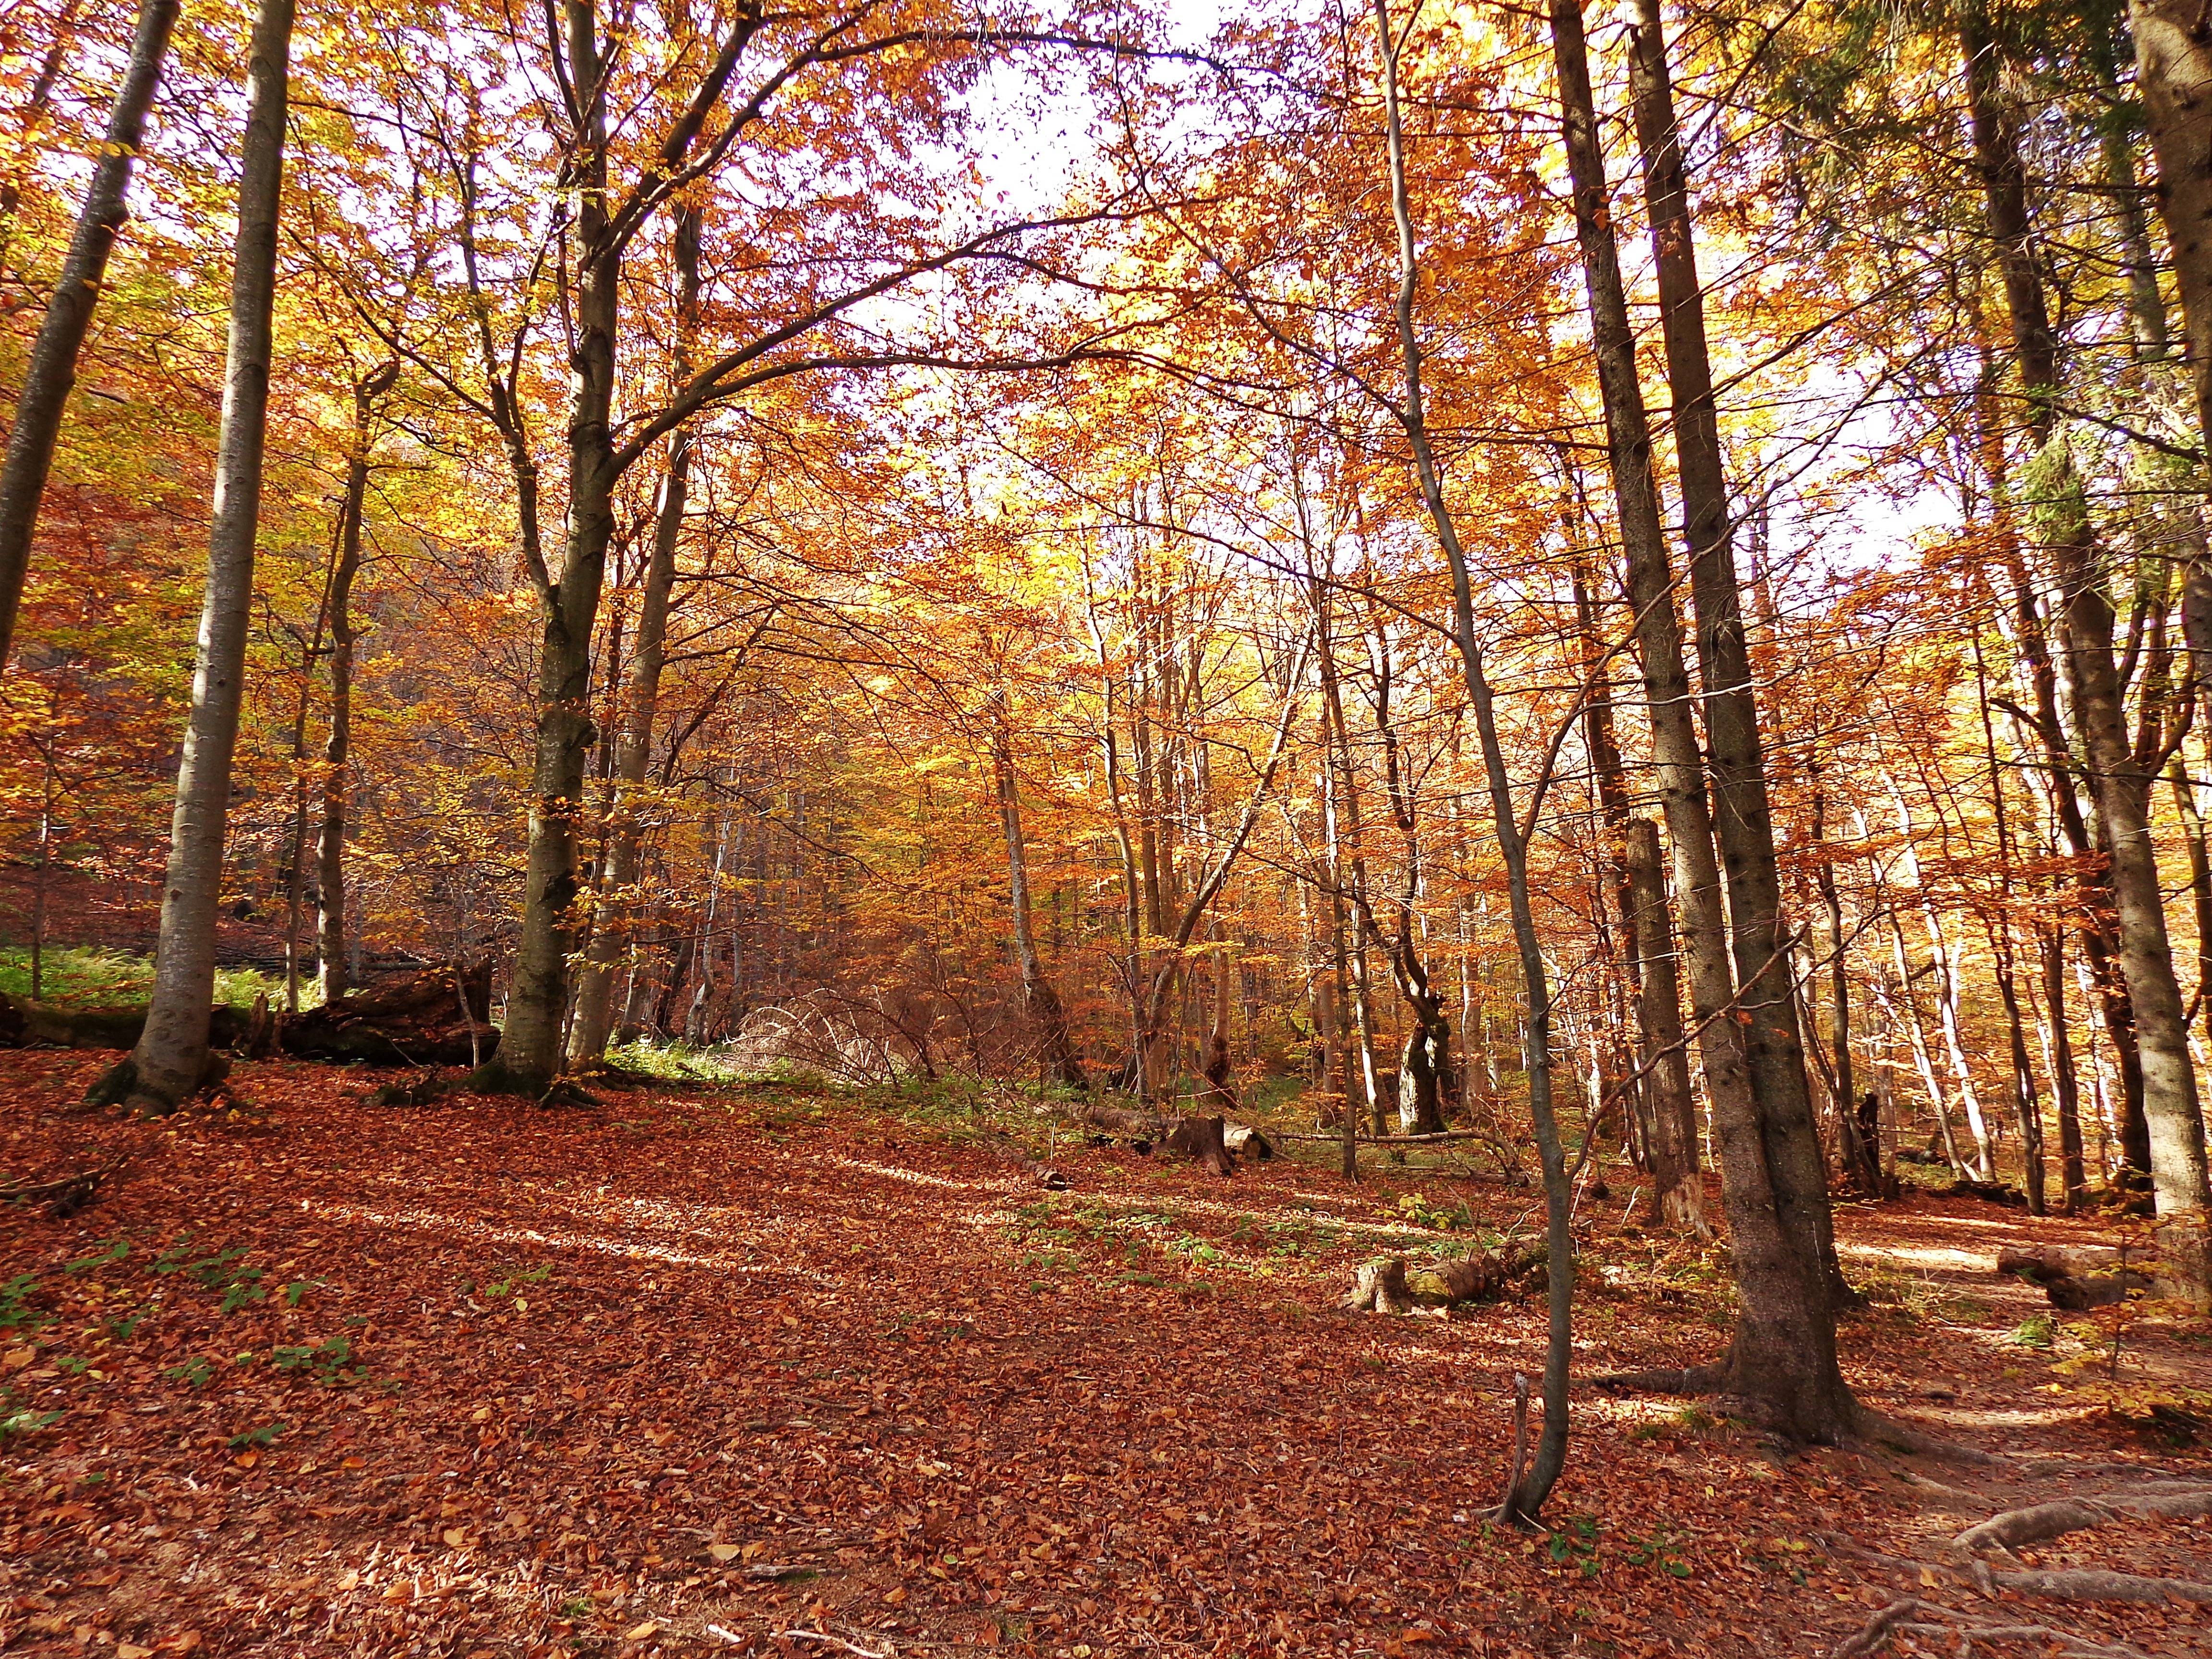
landscape, tree, nature, forest, branch, plant, trail, sunlight, leaf, walk, foliage, green, autumn, scenery, lane, season, colors, mountains, poland, deciduous, grove, woodland, habitat, colored, the sun, the environment, dry leaves, ecosystem, the path, spacer, beautiful landscape, konary, the palette, biome, natural environment, woody plant, temperate broadleaf and mixed forest, temperate coniferous forest